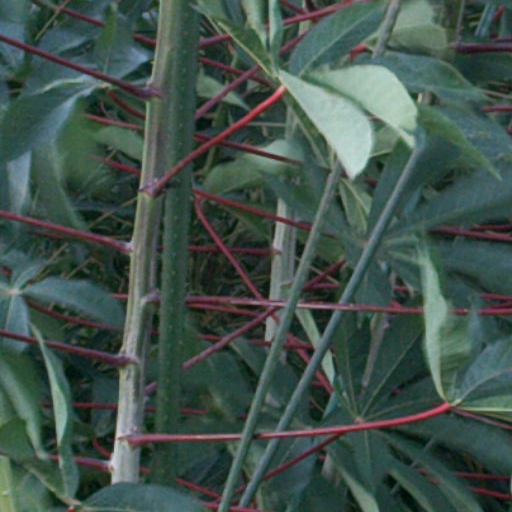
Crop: cassava